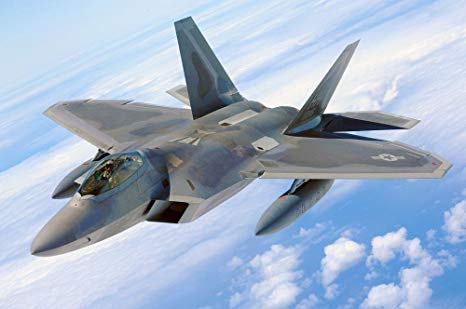
Vehicle type: Planes